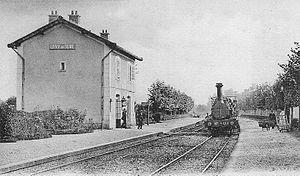
La gare de Livry-sur-Seine est une halte ferroviaire française de la ligne de Corbeil-Essonnes à Montereau, située dans la commune de Livry-sur-Seine.